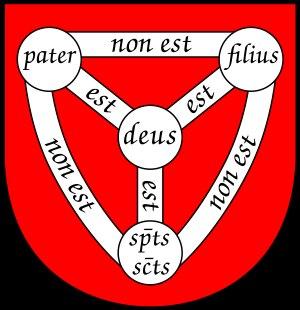
La séparation des Églises d'Orient et d'Occident, également appelée grand schisme d'Orient par les catholiques, schisme de Rome par les orthodoxes, et schisme de 1054 par les historiens, est l’éloignement progressif puis la rupture entre les Églises qui s’étaient, sous l'impulsion du Basileus Justinien, constituées en « Pentarchie » dans l’Empire romain d'Orient et ses États successeurs.
Le graphe tétraédrique est, en théorie des graphes, un graphe 3-régulier possédant 4 sommets et 6 arêtes. C'est le squelette du tétraèdre régulier, un solide de Platon ayant 4 faces, toutes triangulaires.